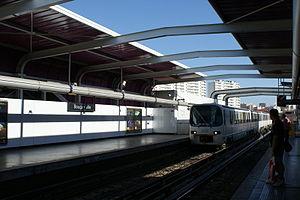
Station ""Bougainville"" du métro de Marseille."
Bougainville est une station de la ligne 2 du métro de Marseille. Située boulevard Ferdinand de Lesseps, à la limite entre les 14ᵉ et 15ᵉ arrondissements, elle dessert les quartiers des Crottes, du Canet et de Saint-Mauront.